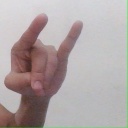
अक्षर: च